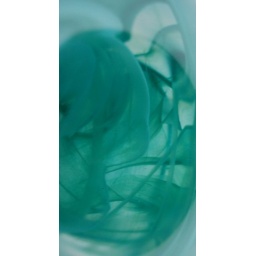
Close up of glass bowl in snowlight